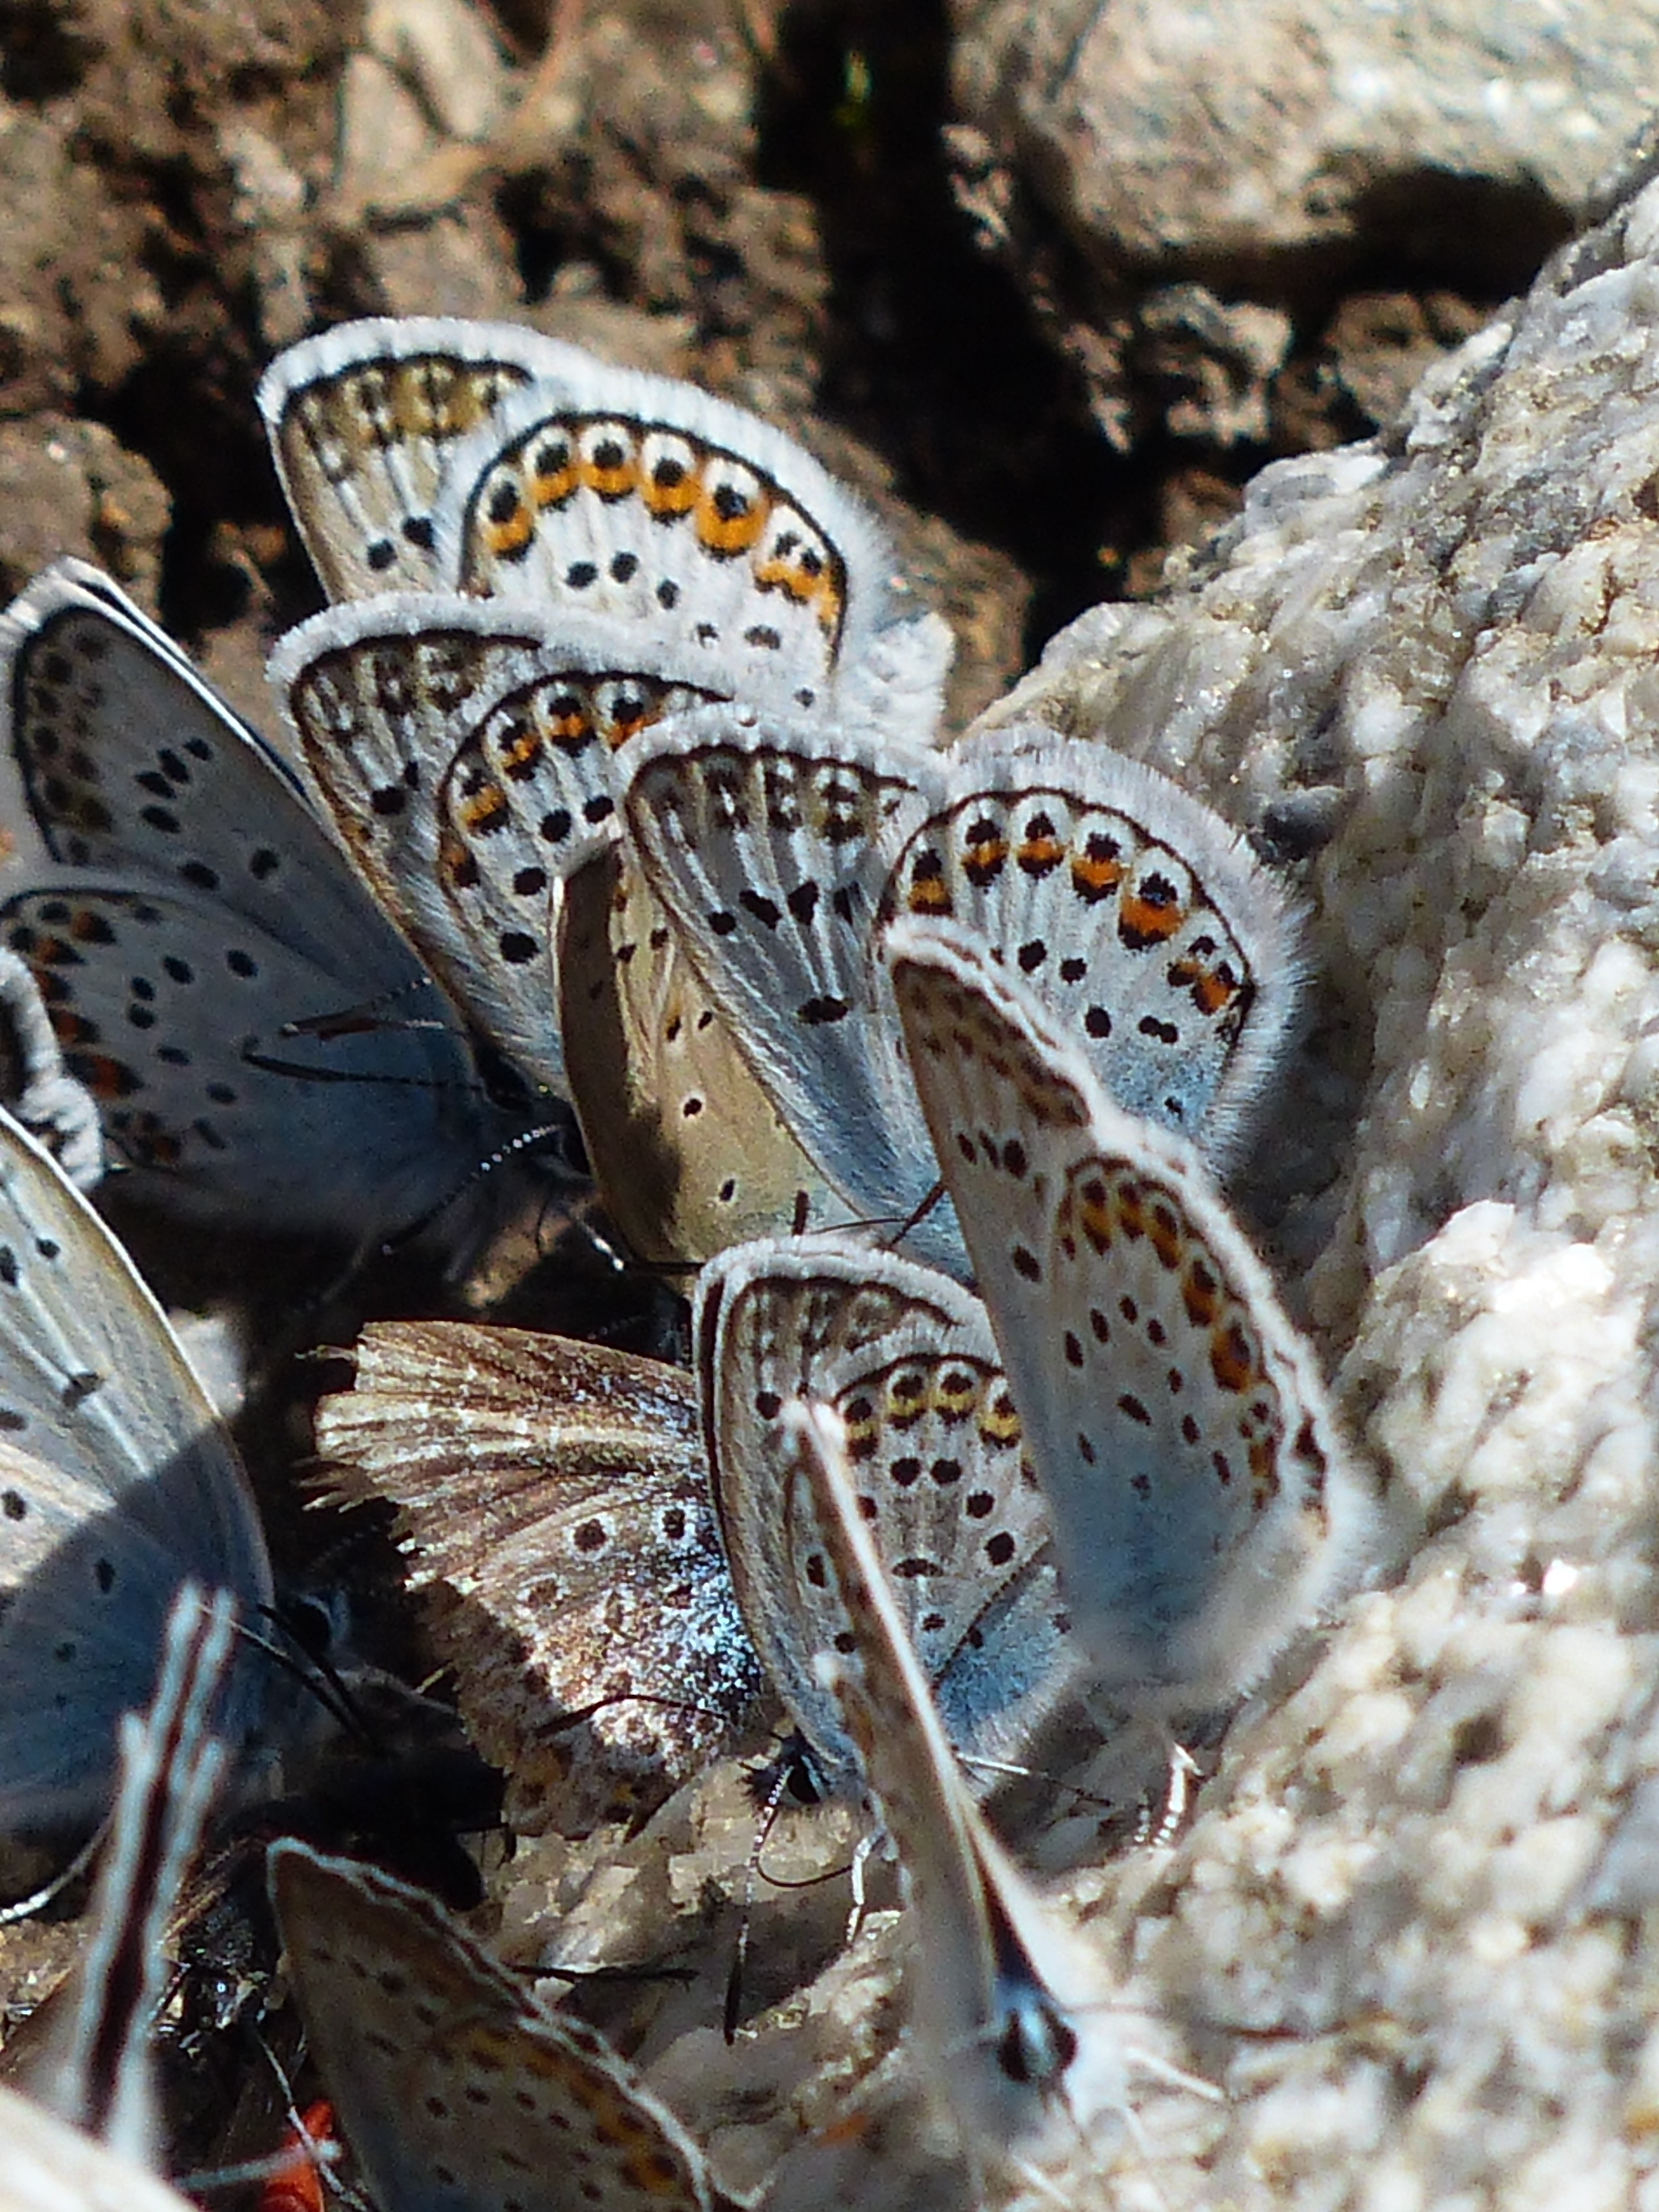
wing, insect, blue, moth, butterfly, invertebrate, butterflies, lycaenidae, organism, arthropod, pollinator, polyommatus icarus, common blue, moths and butterflies, restharrow's blue, common bl uling, blue tint